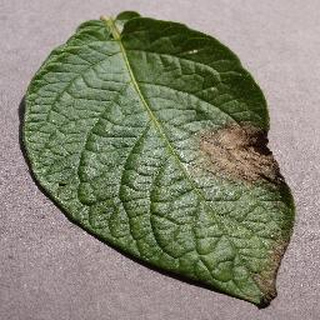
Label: potato_late_blight